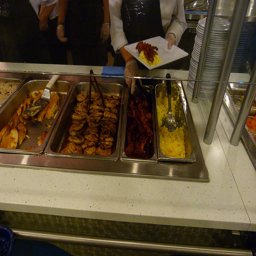
A buffet filled with lots of food and people making plates.
Buffet with people selecting breakfast items of eggs, bacon etc,.
People going through a line at a buffet.
A serving area with metal trays full of food.
Woman filling a square plate with food from buffet